PopMart Tour

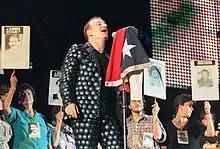
Mothers of disappeared detainees join U2 on stage during a performance at Estadio Nacional, Santiago, Chile, on February 11, 1998.

The set's public address (PA) system was initially designed by Fisher who proposed a monophonic system with speakers mounted on top of two large antler-like structures in front of the video screen. While discussing the structure to support the centralized PA system, Williams recalled a statement Bono made on the Zoo TV Tour about having a "secret fantasy to play a show underneath a set of gigantic golden arches". So the design was changed to feature a 100-foot (30-m) parabolic arch supporting the PA in the center of the stage. To further develop the concept, Fisher drew a version of the concert stage transformed into a supermarket, which later appeared in the "Pop" album artwork.